Joe Guyon

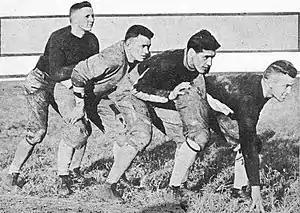
Tech's 1917 backfield; left to right: Strupper, Harlan, Guyon, and Hill

The 1917 team went 9–0, scored 491 points, was crowned national champion, and was for many years considered "the greatest the South ever produced." Guyon played right halfback, where he was the team's power back and best passer. He was a unanimous All-Southern selection, and considered by some the South's best back. His first run from scrimmage for Tech was a 75-yard touchdown against Wake Forest.